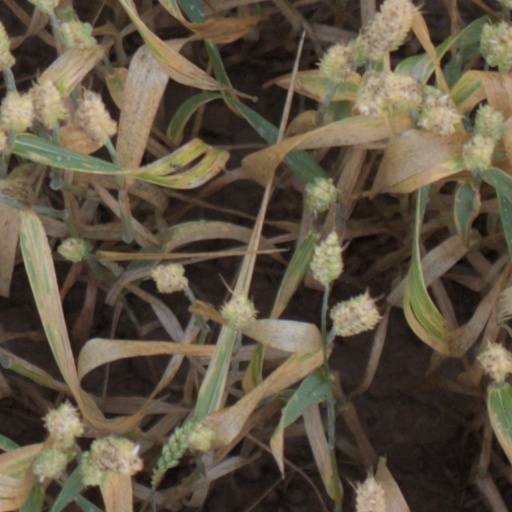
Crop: wheat